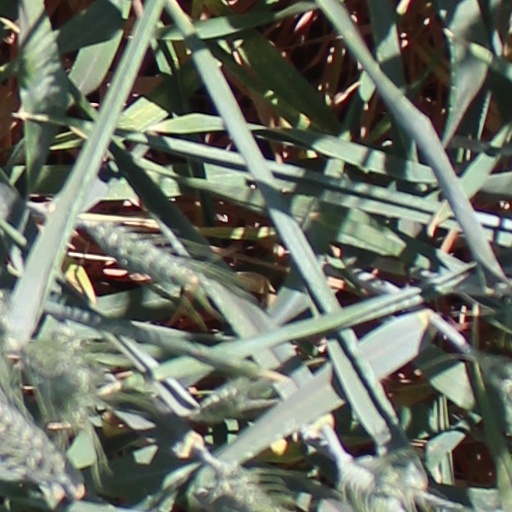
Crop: wheat